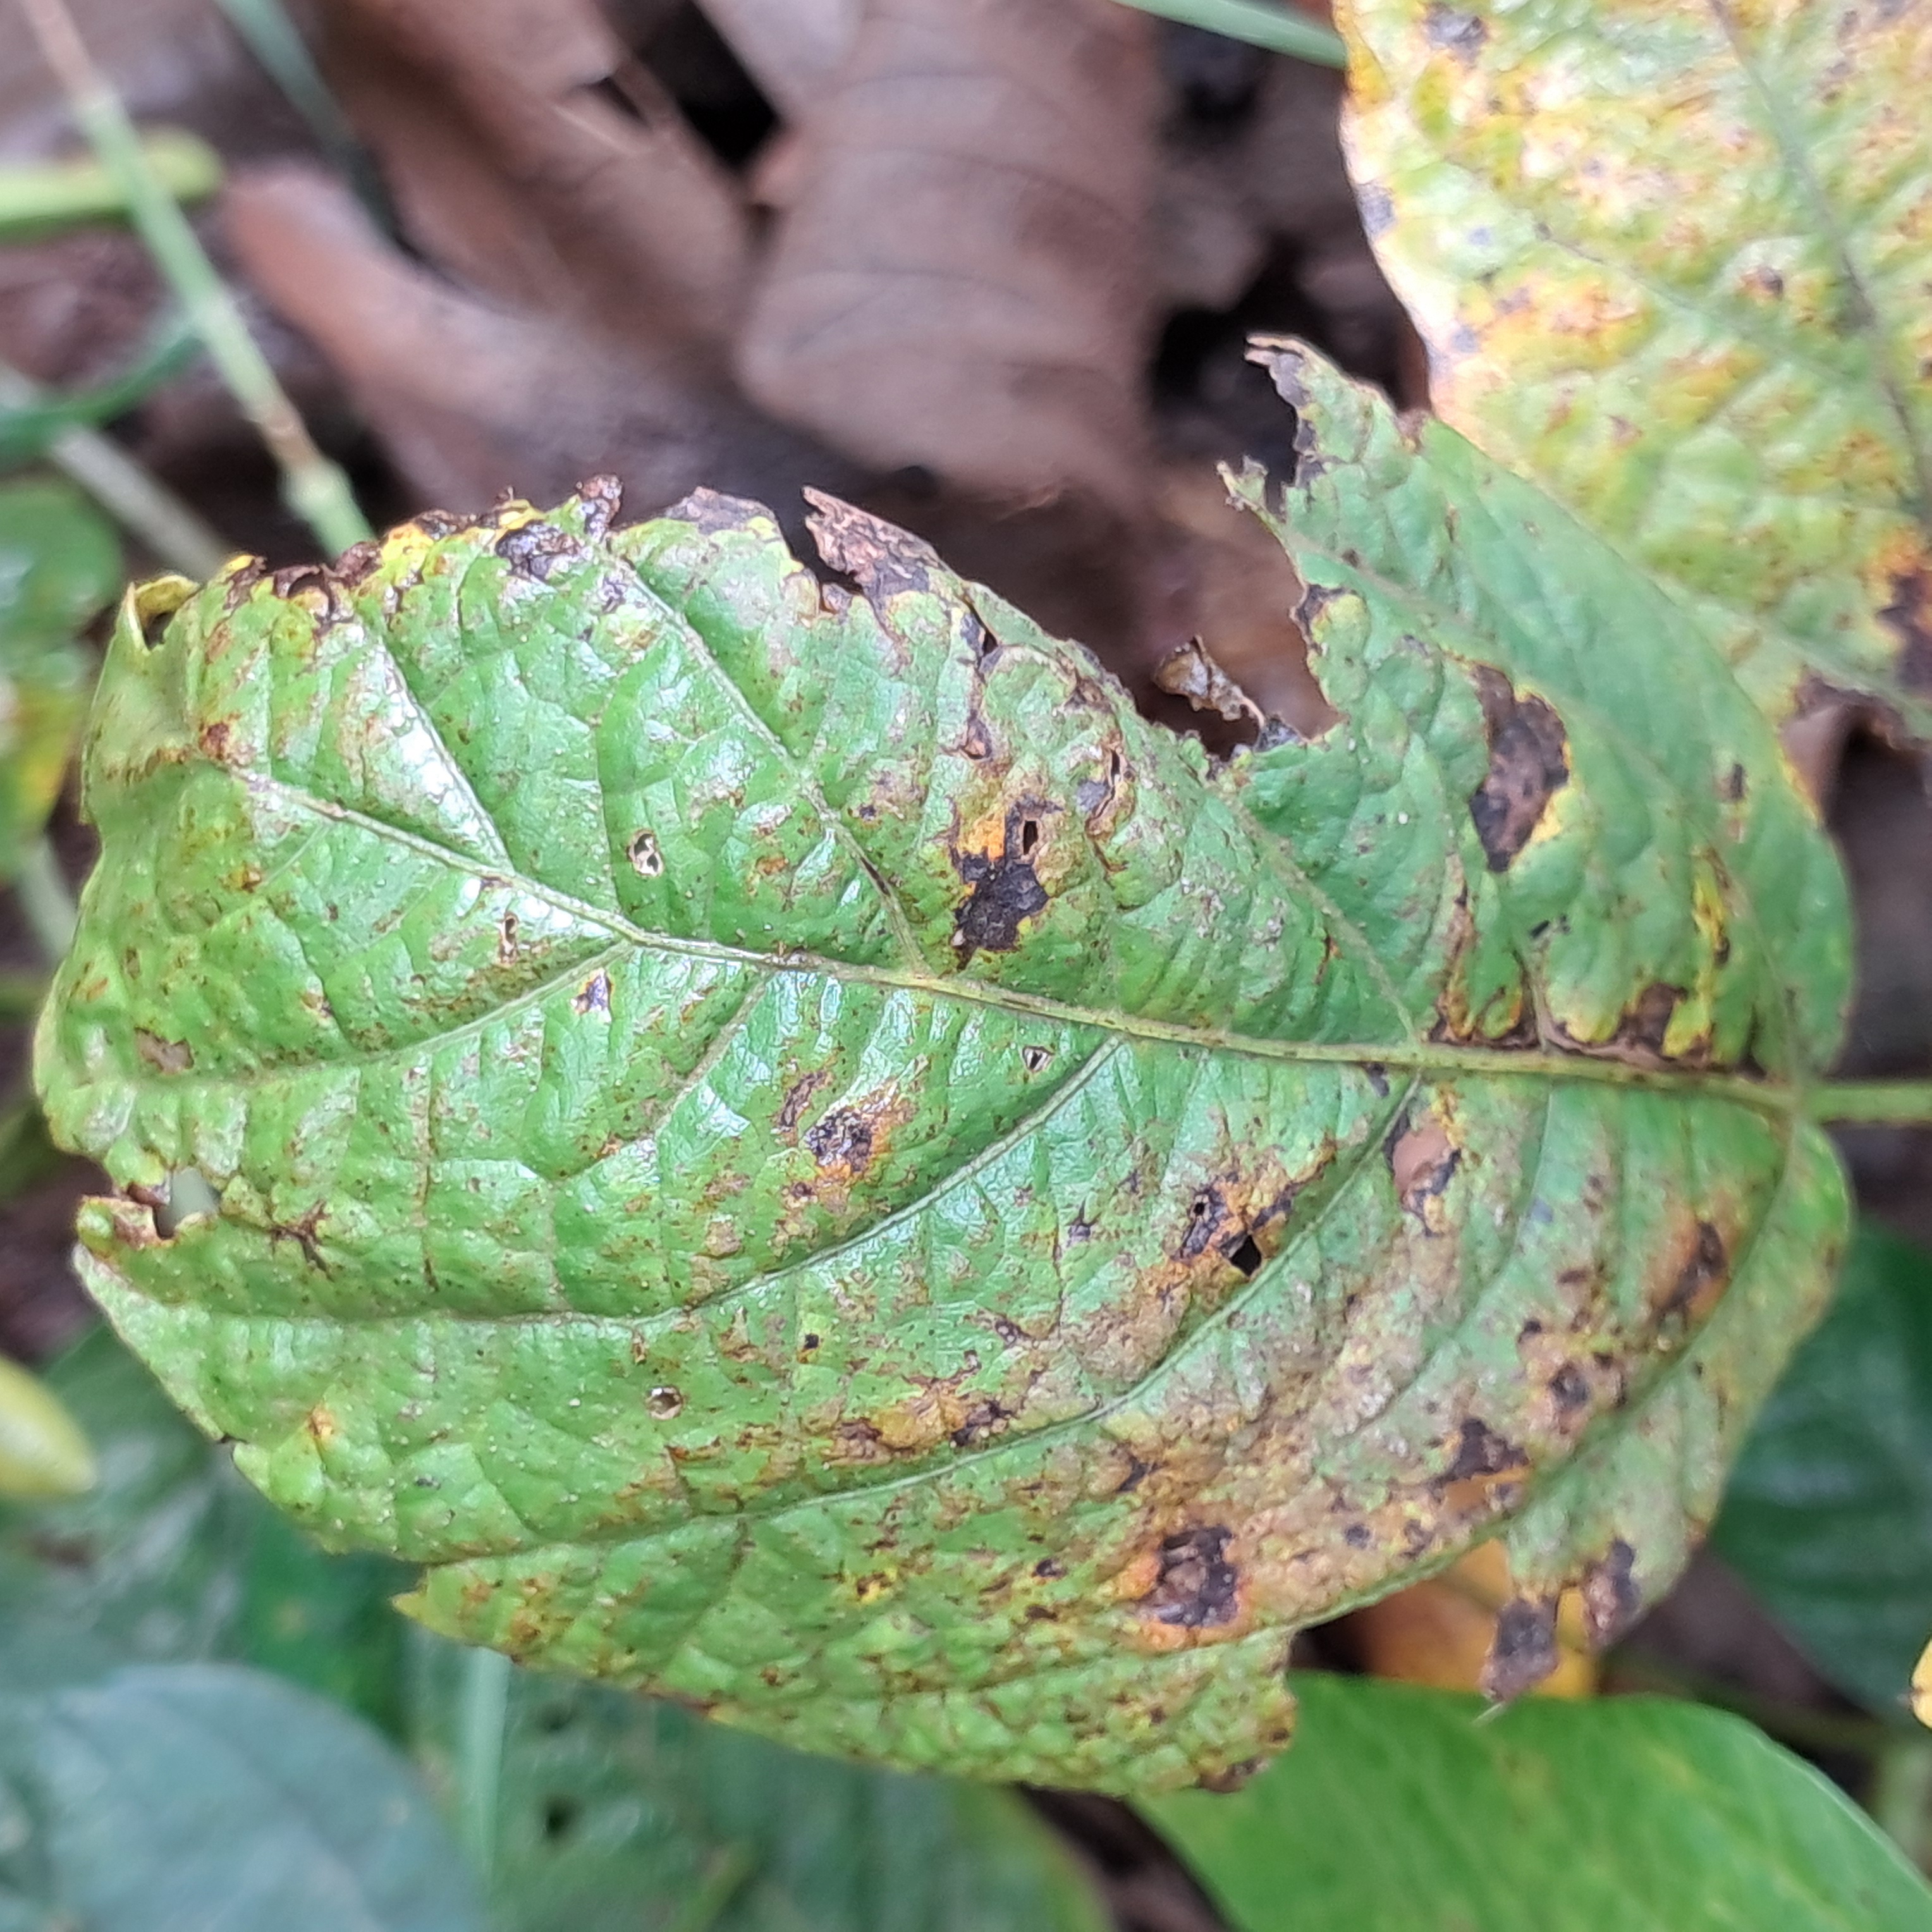
Label: Rust